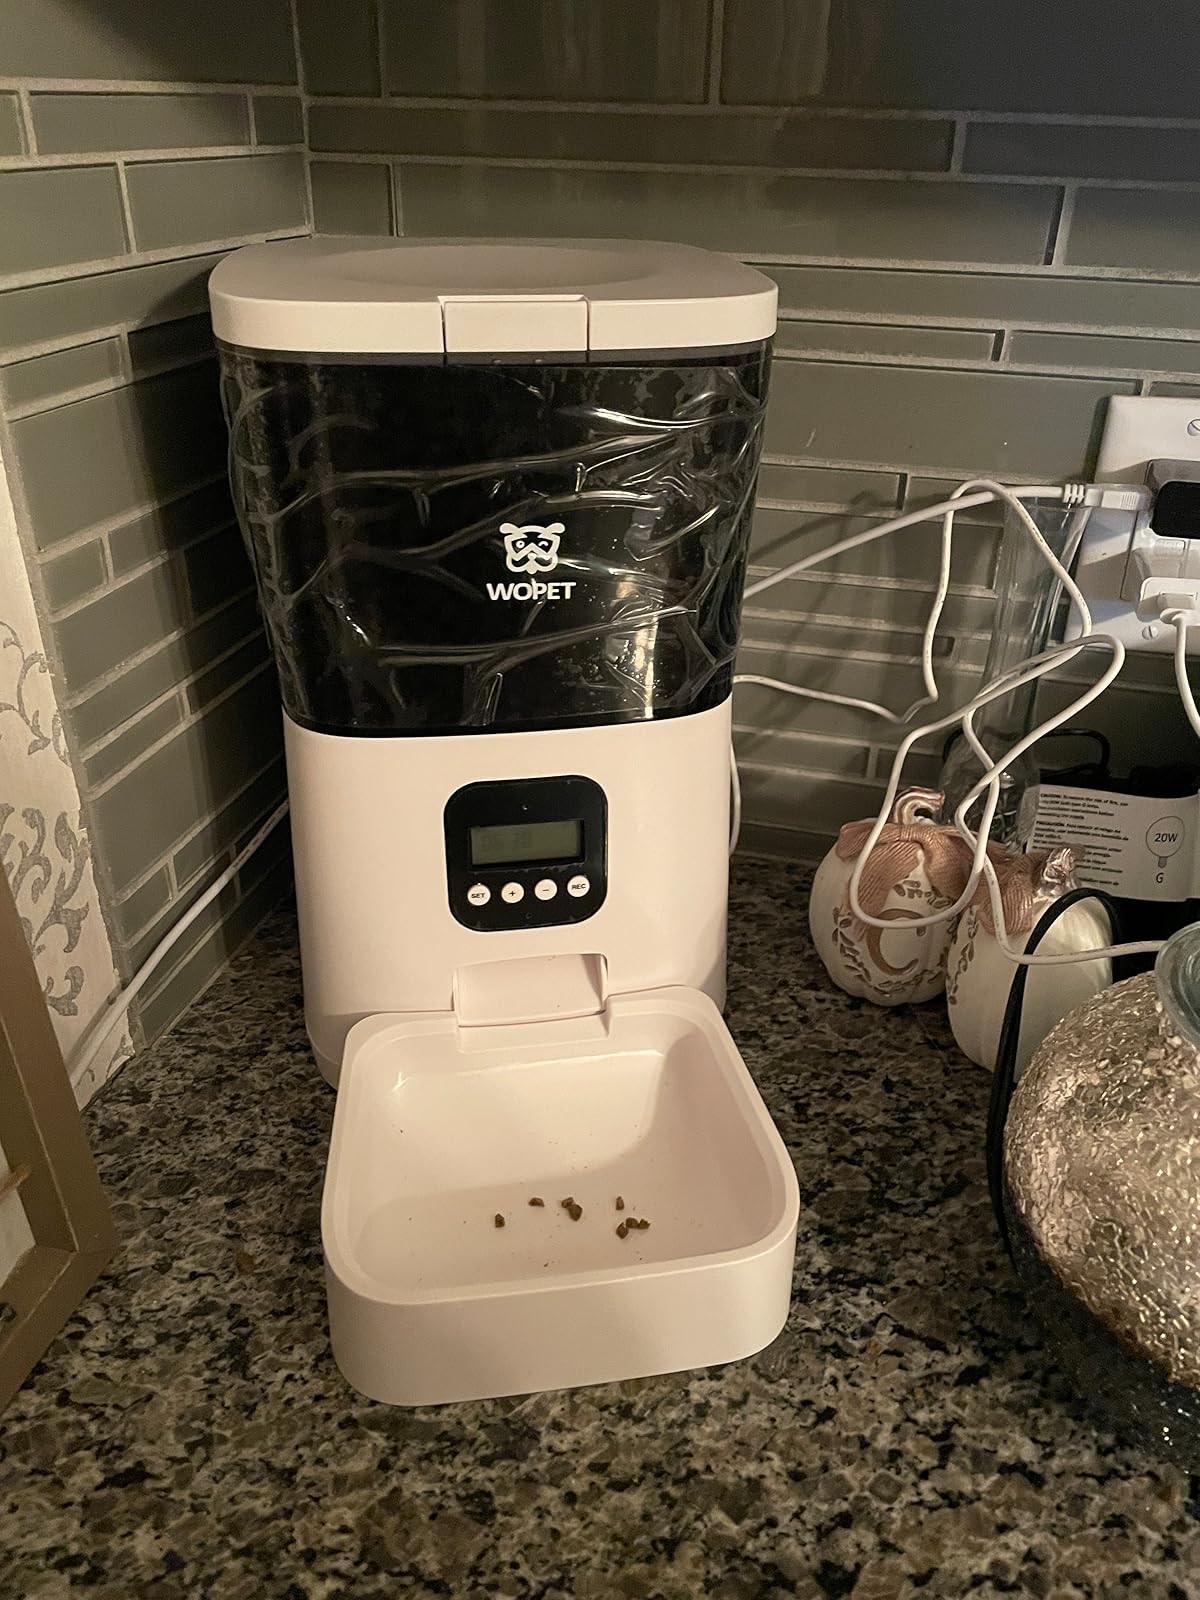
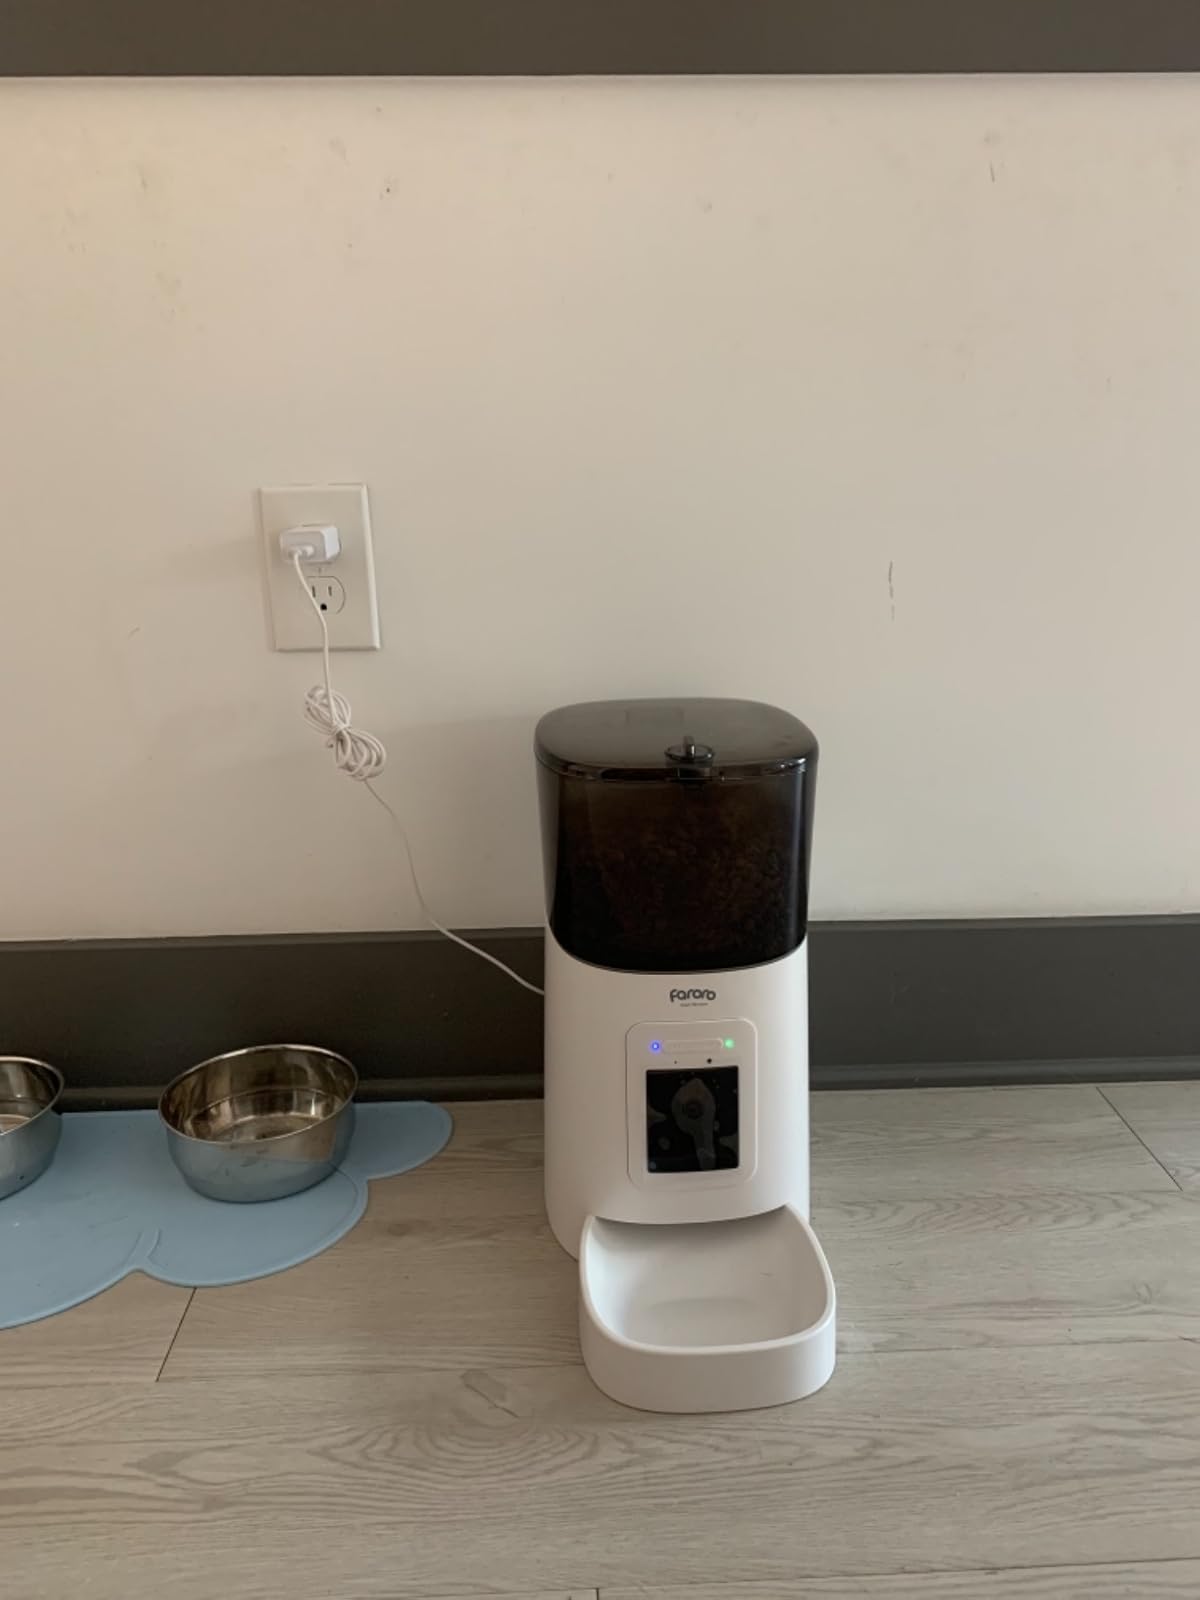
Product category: items_feeder
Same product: no